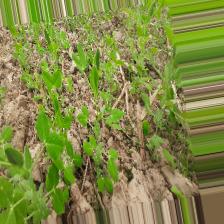
Label: Normal